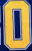
Number: 0